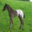
Label: horse